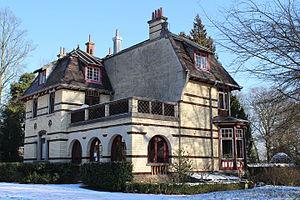
Parc Tournay-Solvay, Watermael-Boitsfort (Bruxelles), Belgique. La Villa Blanche, destinée à loger les amis de la famille Solvay, abrite actuellement laFondation européenne pour la sculpture
Cet article établit la liste des parcs et jardins de la région de Bruxelles-Capitale, classés par commune.
Cet article recense le patrimoine immobilier protégé à Watermael-Boitsfort. Le patrimoine immobilier protégé fait partie du patrimoine culturel en Belgique.